Anthony Mason (judge)

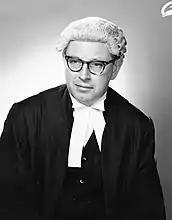
Mason as Solicitor-General, wearing court dress

Mason was admitted to the New South Wales Bar. For five years he lectured in law at the University of Sydney, his students including three future High Court Justices, Mary Gaudron, William Gummow and Dyson Heydon. In November 1964, aged 39, Mason was announced as the new Solicitor-General of Australia, with an accompanying appointment as Queen's Counsel (QC). He was the first person to serve as solicitor-general in a standalone capacity, as the office had previously been held by the secretary of the Attorney-General's Department. In 1966 he appeared opposite future High Court colleague William Deane, successfully arguing that the Judicial Committee of the Privy Council should reject an appeal from the High Court case of "R v Anderson; Ex parte IPEC-Air Pty Ltd". He served until 1969 and during this time contributed greatly to the development of the Commonwealth's administrative law system.